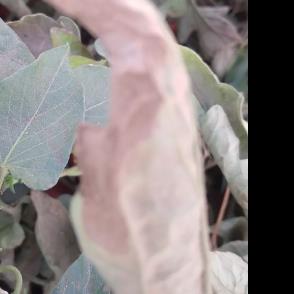
Crop: Tomato
Condition: mite-d